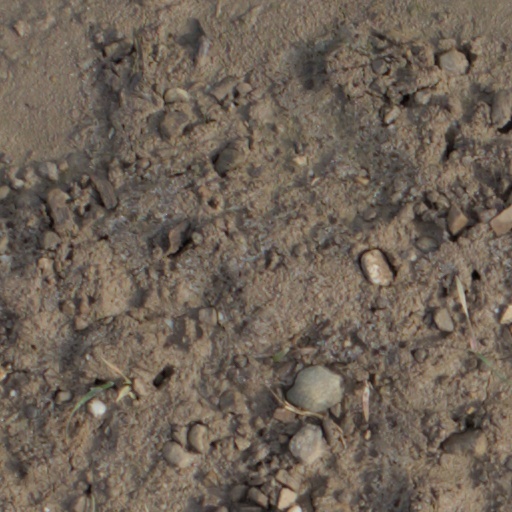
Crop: wheat